Flying Swords of Dragon Gate

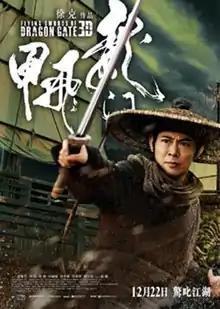
Hong Kong poster

Flying Swords of Dragon Gate is a 2011 wuxia film directed by Tsui Hark and starring Jet Li, Zhou Xun, Chen Kun, Li Yuchun, Gwei Lun-mei, Louis Fan and Mavis Fan. The film is a remake of "Dragon Gate Inn" (1966) and "New Dragon Gate Inn" (1992) but takes place three years after. Production started on 10 October 2010 and was filmed in 3-D. The film screened out of competition at the 62nd Berlin International Film Festival in February 2012. The film was nominated for eight awards at the 2012 Asian Film Awards and won two: Best Visual Effects and Best Costume Design.